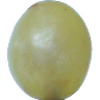
Label: Grape White 1